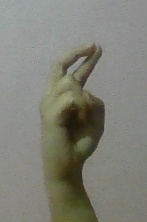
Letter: zay